Peeter Koemets

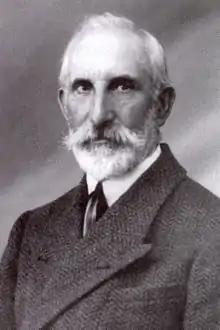
Peeter Koemets

Peeter Koemets (13 January 1868 Vana-Antsla Parish, Võru County – 1950 Omsk Oblast, Russia) was an Estonian Lutheran clergyman and politician. He was a member of I Riigikogu and former Mayor of Vana-Antsla Parish. His younger brother was politician Kael Koemets.